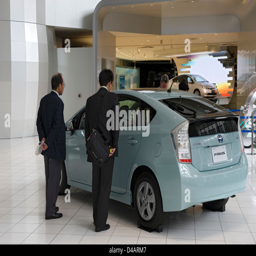
potential buyers look over the latest automobiles on display in showroom at person